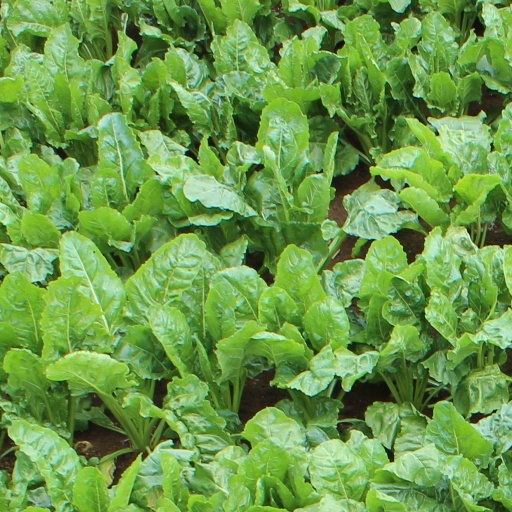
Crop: sugar beet